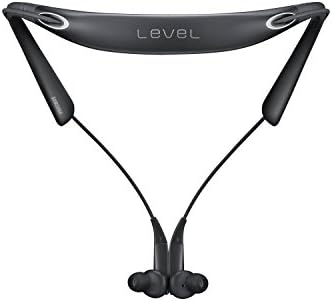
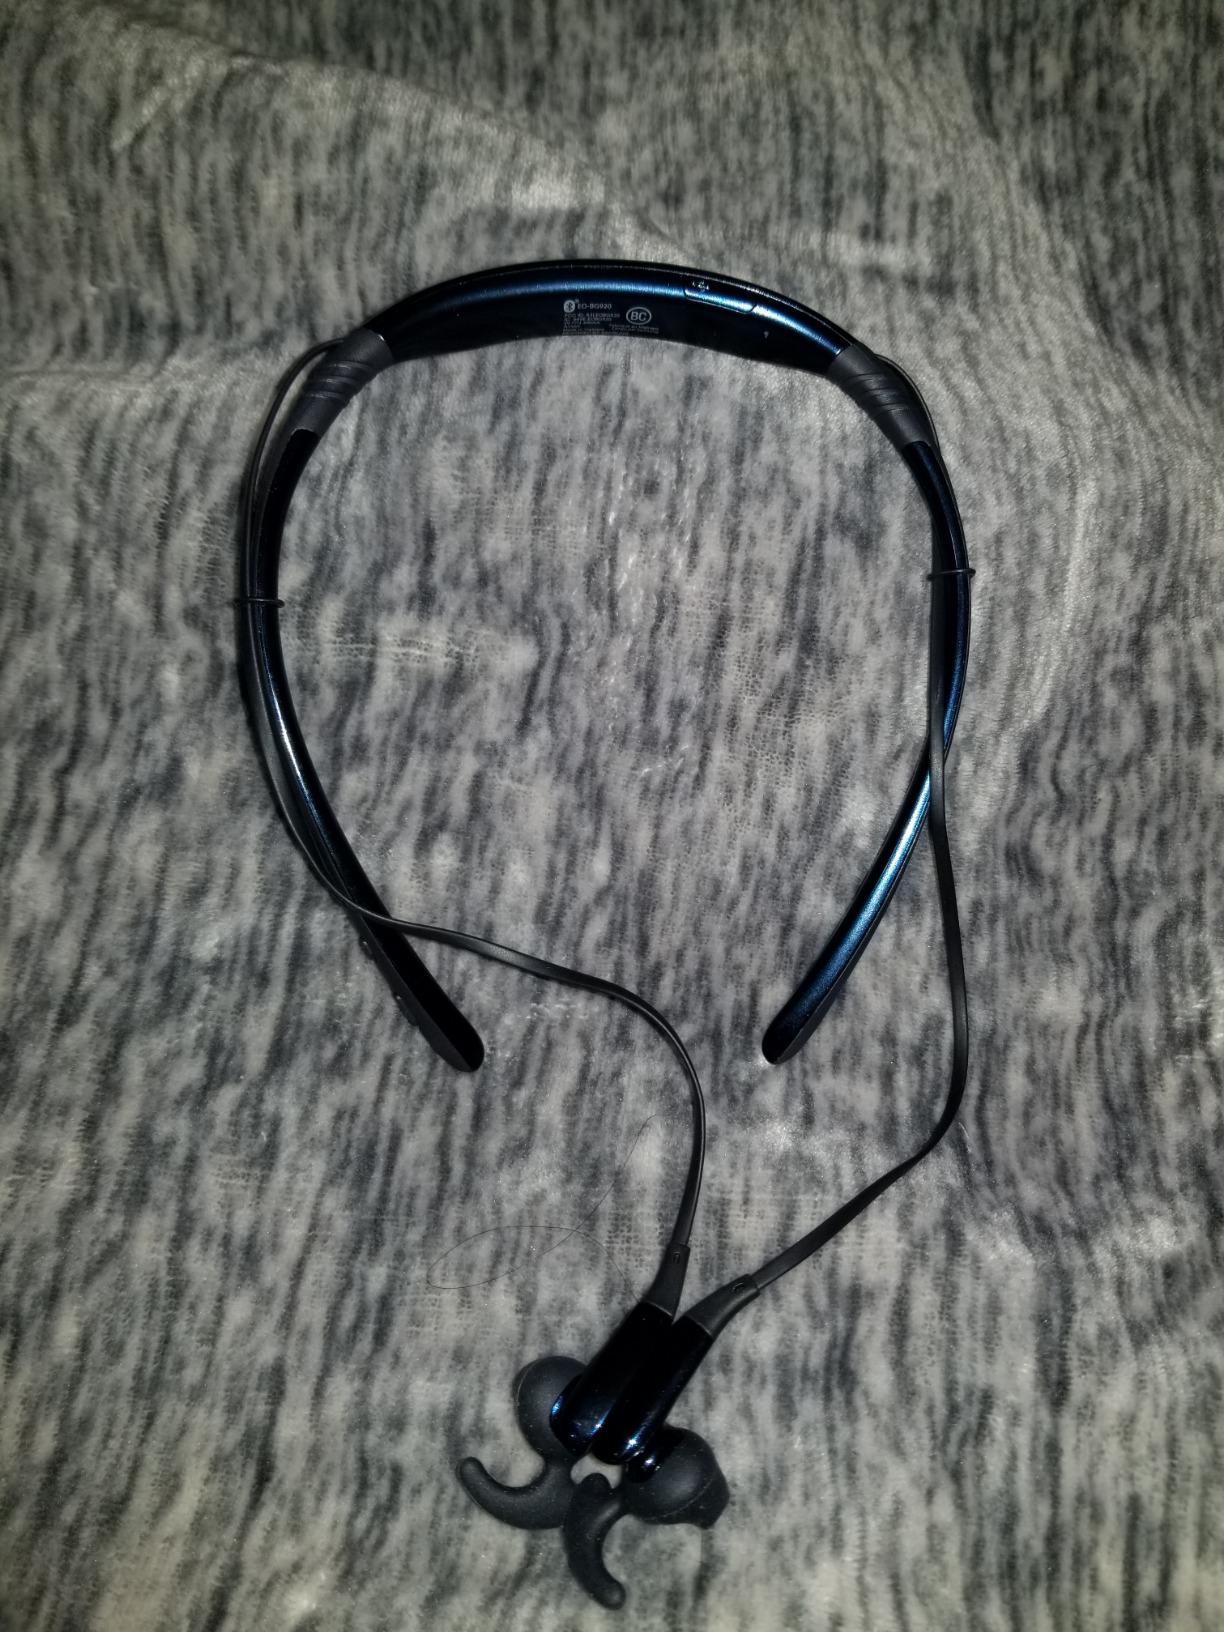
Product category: headphones
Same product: no